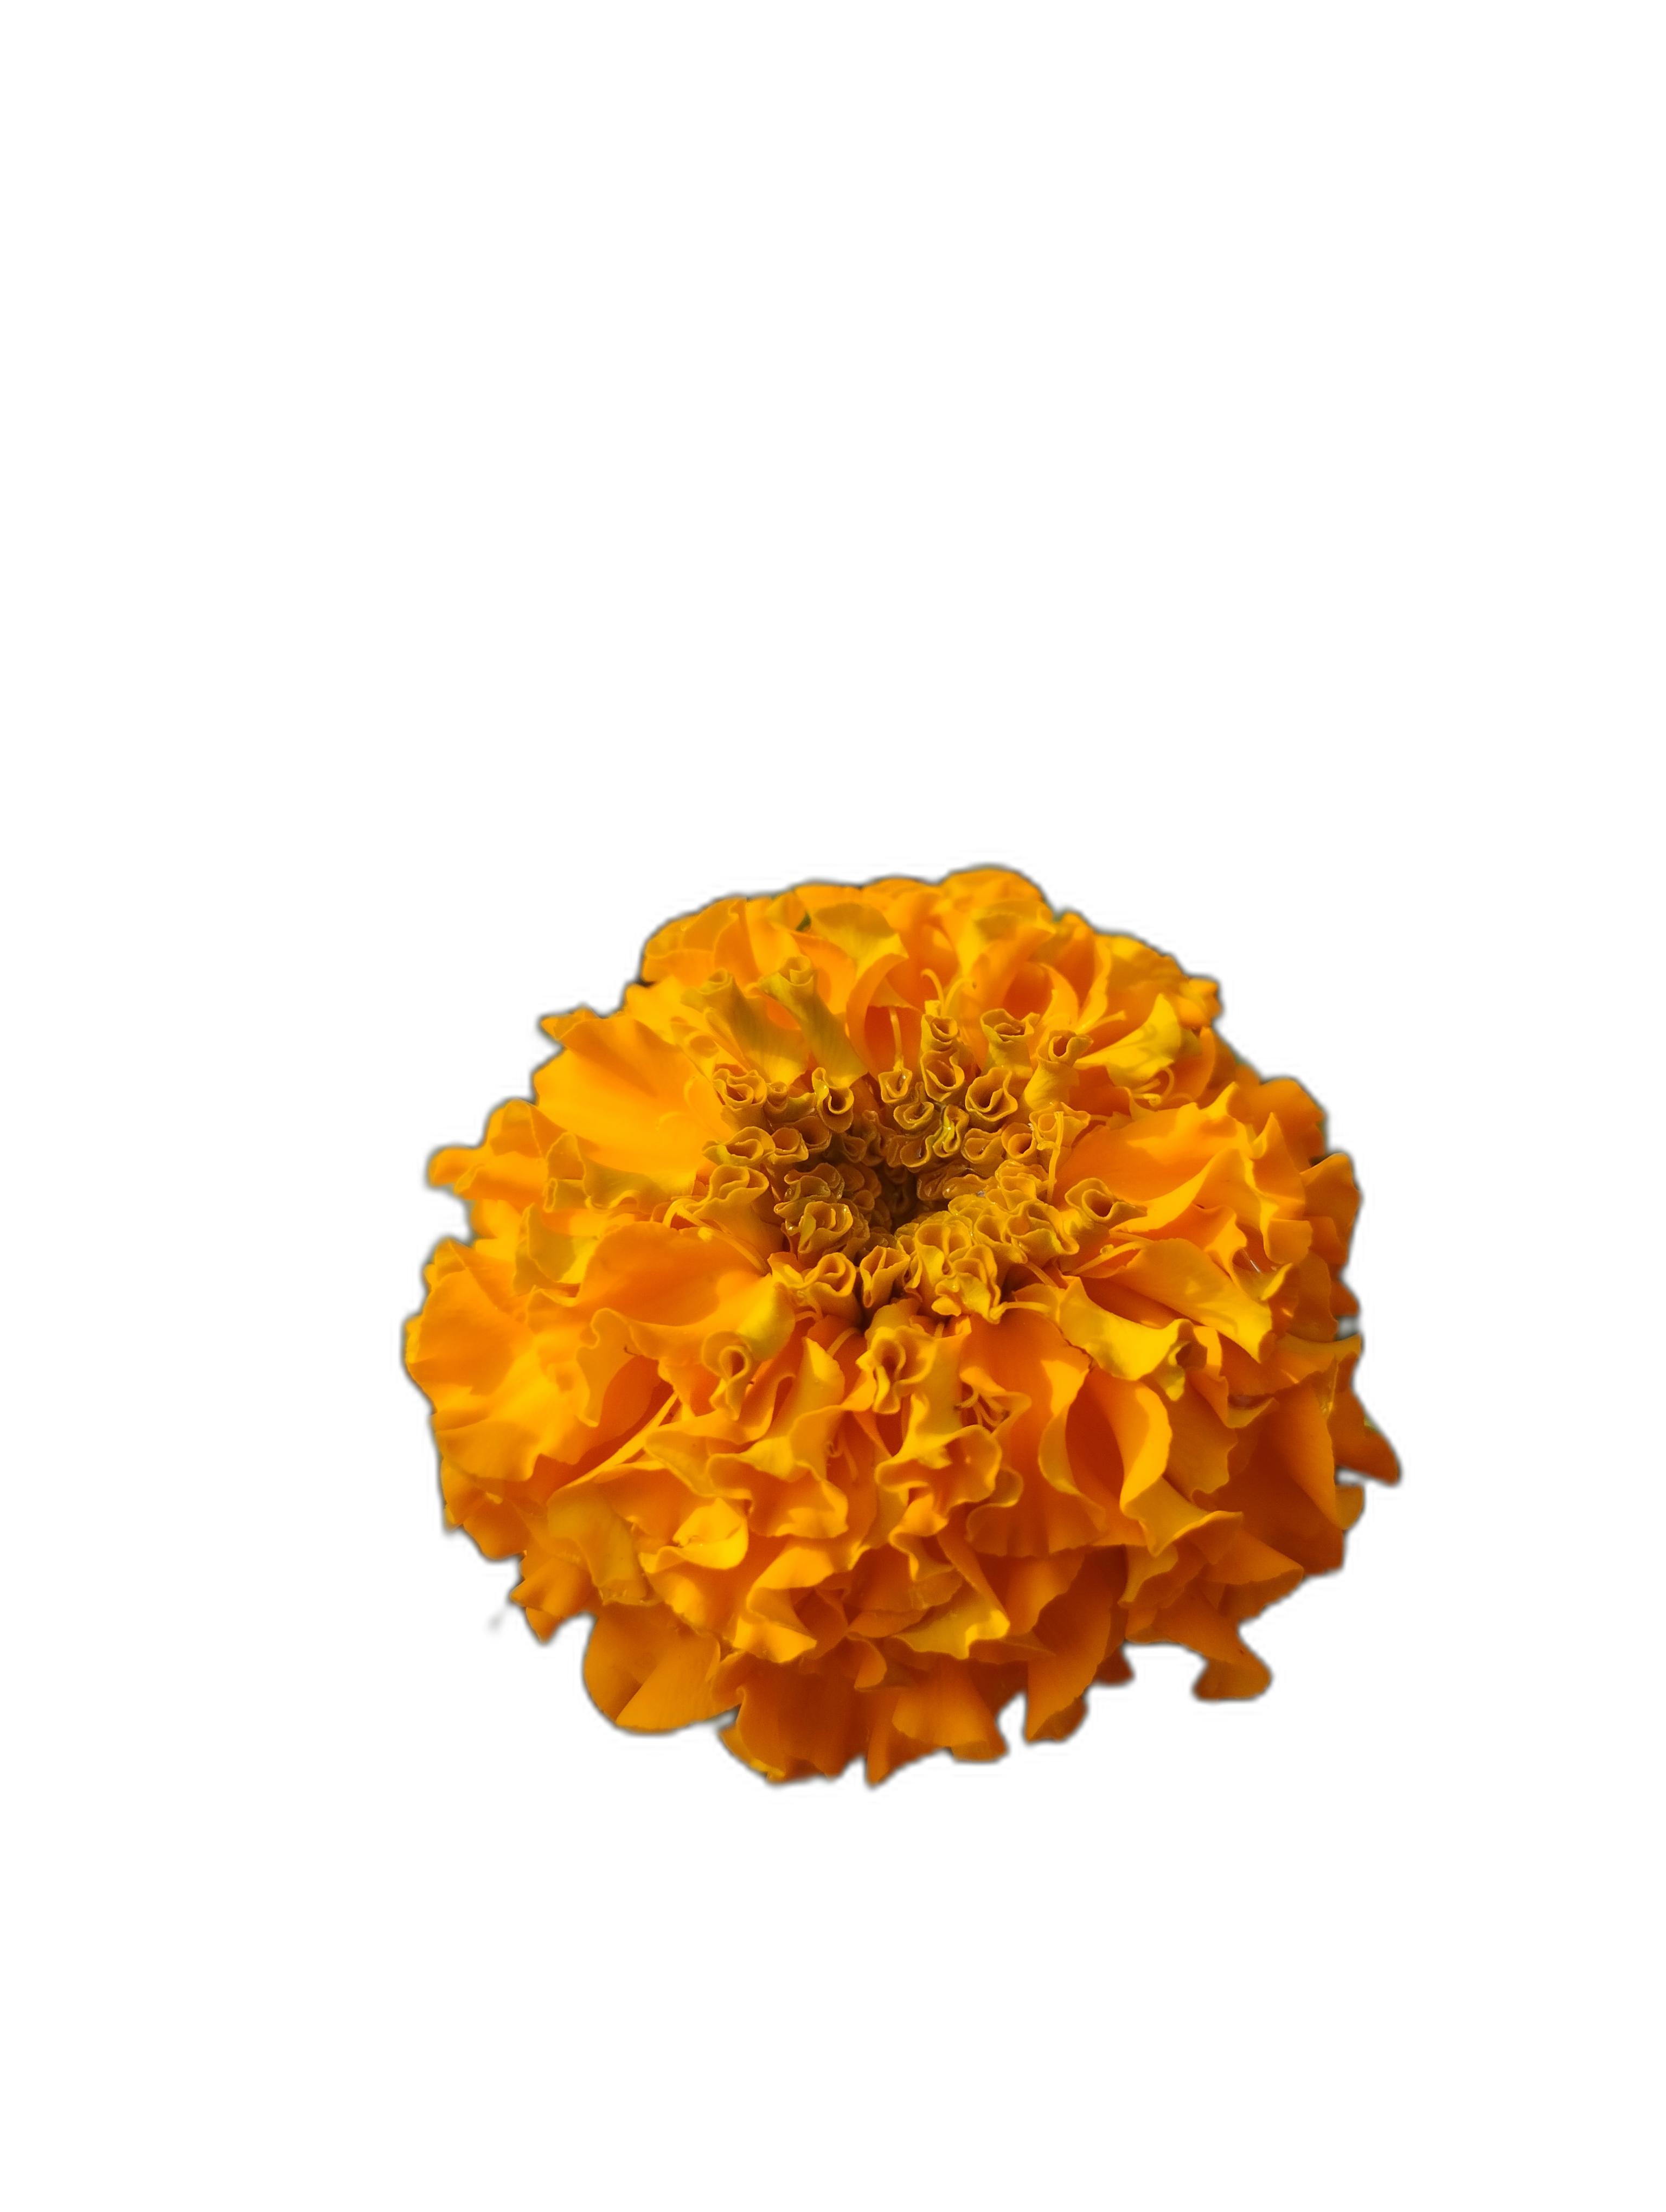
Label: Marigold